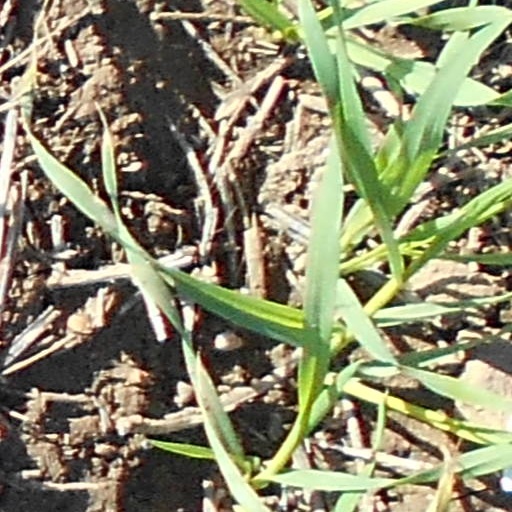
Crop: wheat